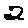
Label: 2